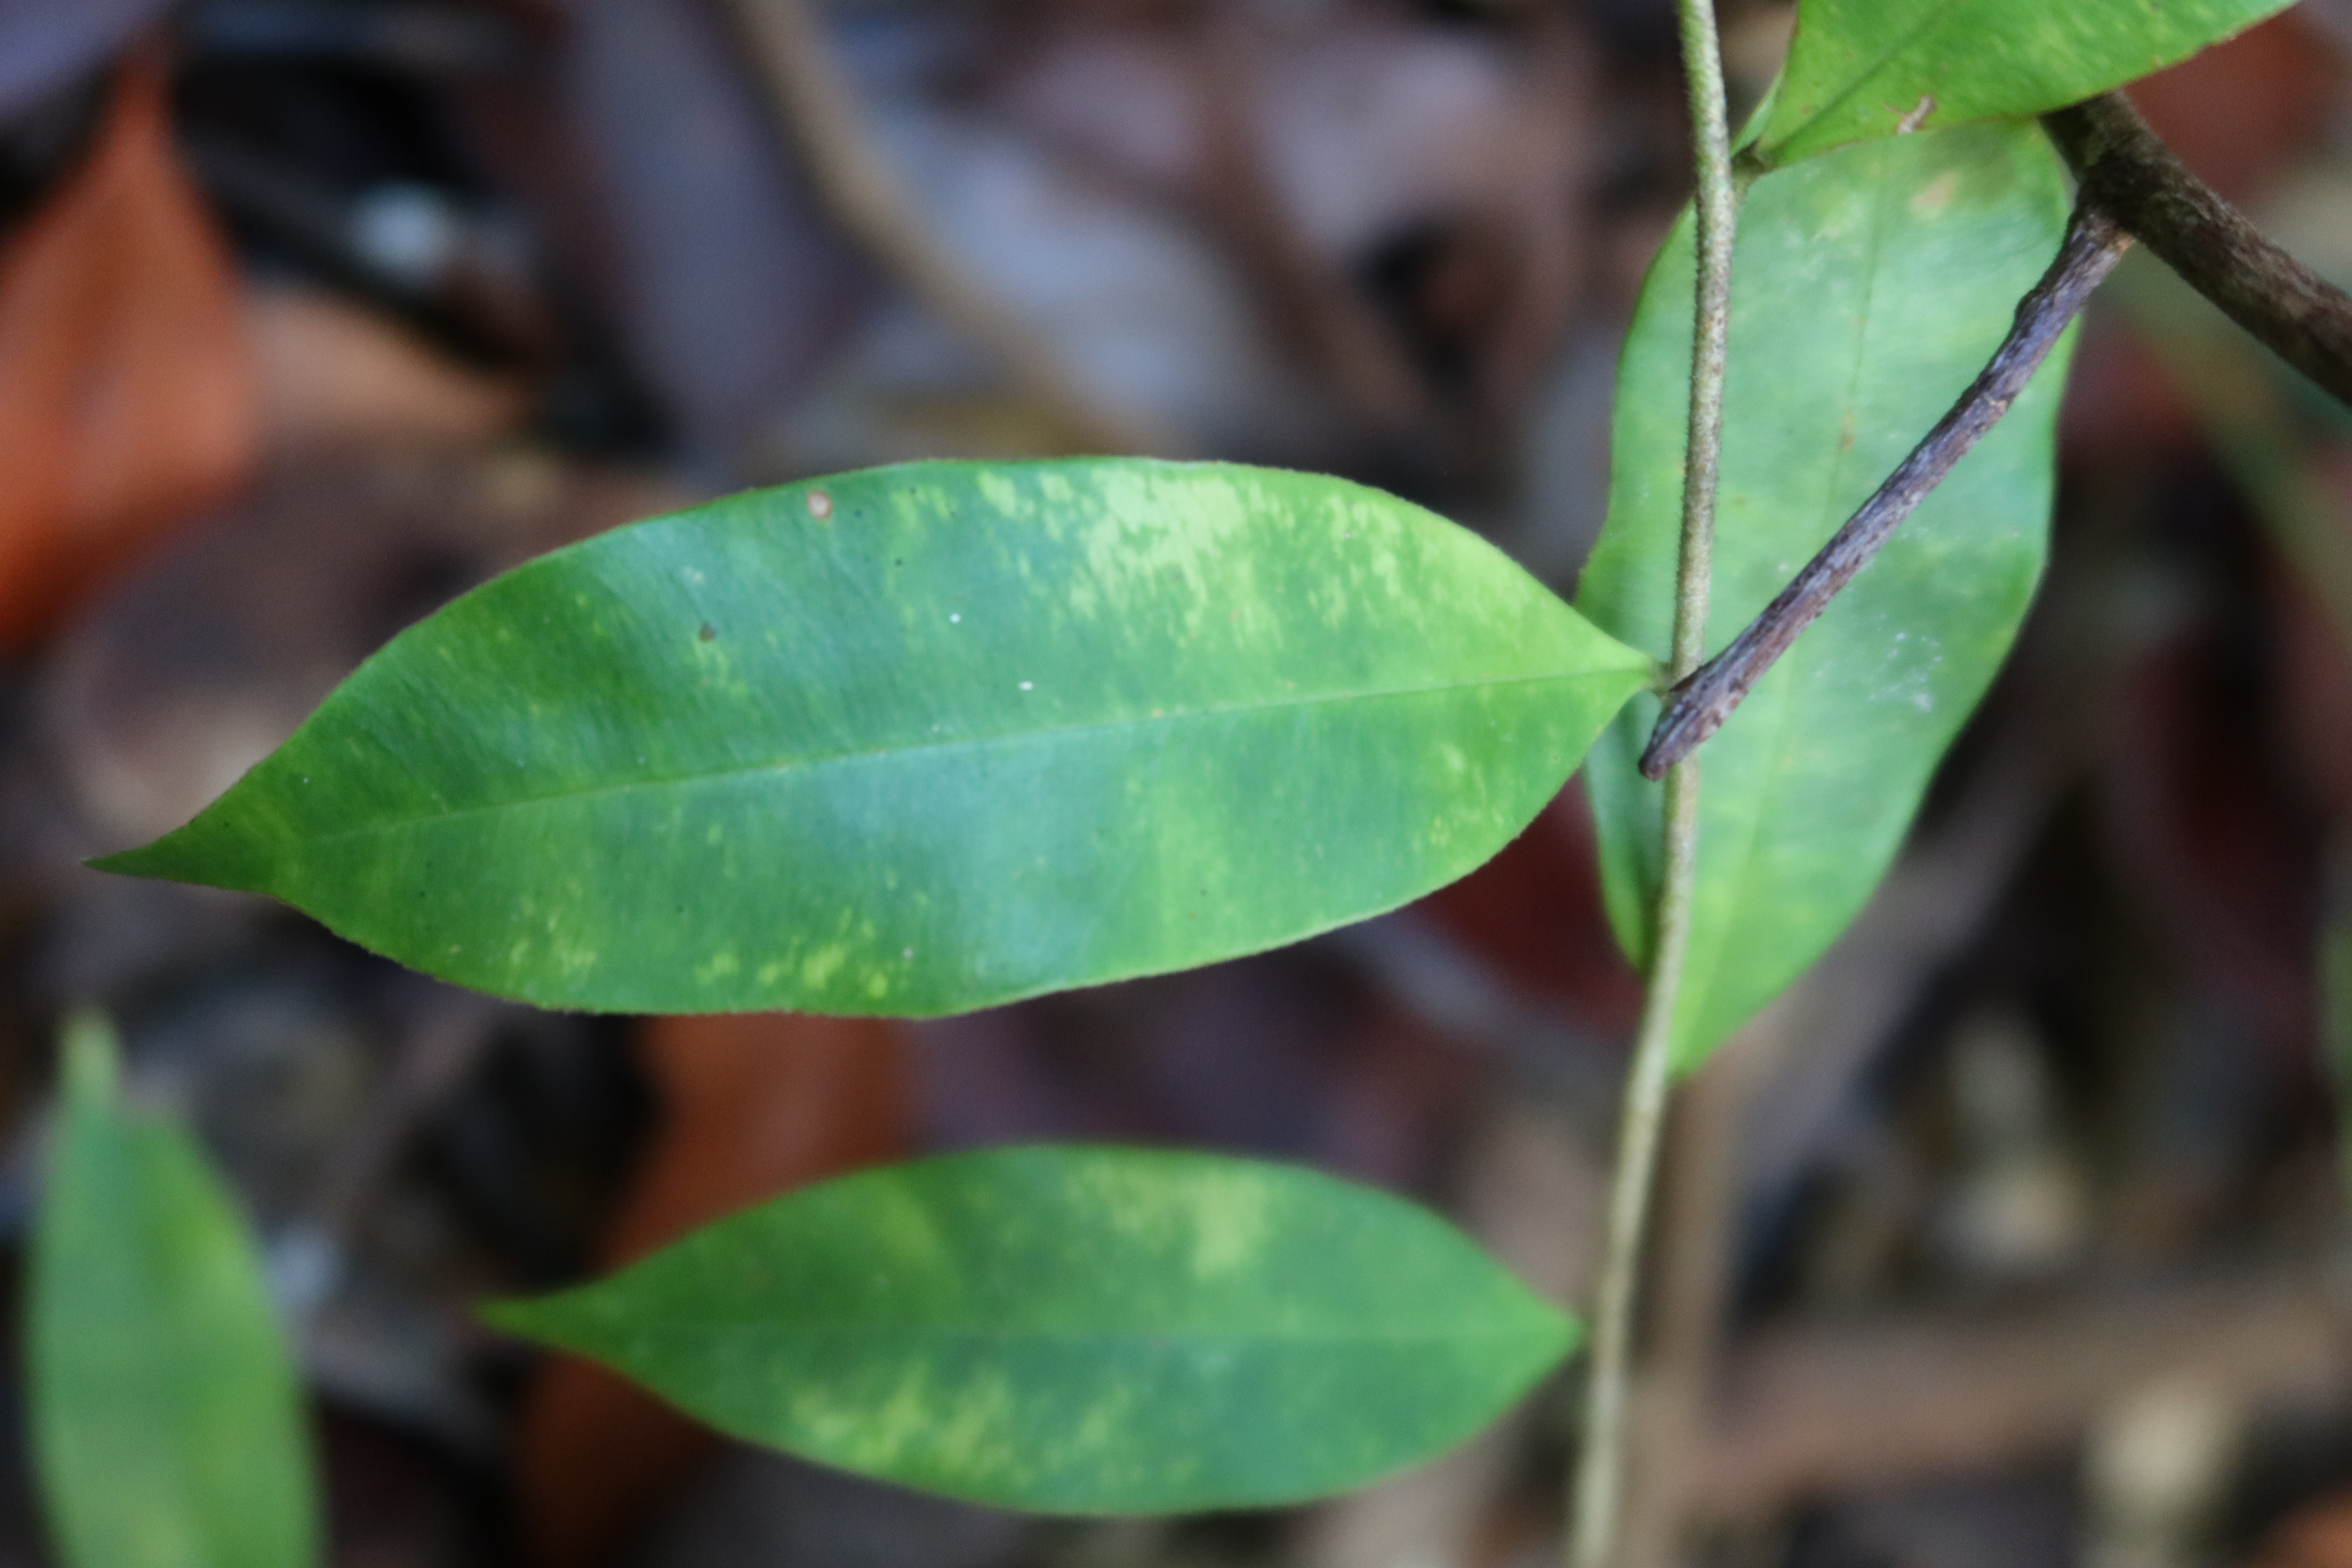
Label: Brown spots